Hästens

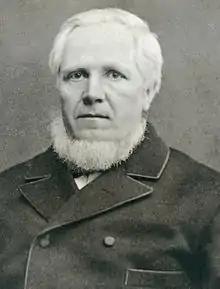
Pehr Adolf Janson, founder of Hästens.

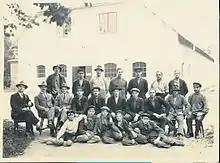
David Janson (to the left) and master craftsmen photographed by David in front of the Hästens factory in Köping in the beginning of the 1900s

Pehr Adolf Janson (1830–1885) was awarded his master certificate in 1852 by King Oscar I of Sweden. Master saddlers were also makers of mattresses, since horsetail hair was an essential material for the pads that went into the carriage. At that time, becoming a master saddler in Sweden required the certificate to be issued by the King himself.